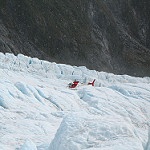
Scene: Outdoor